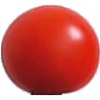
Label: Tomato Cherry Red 1